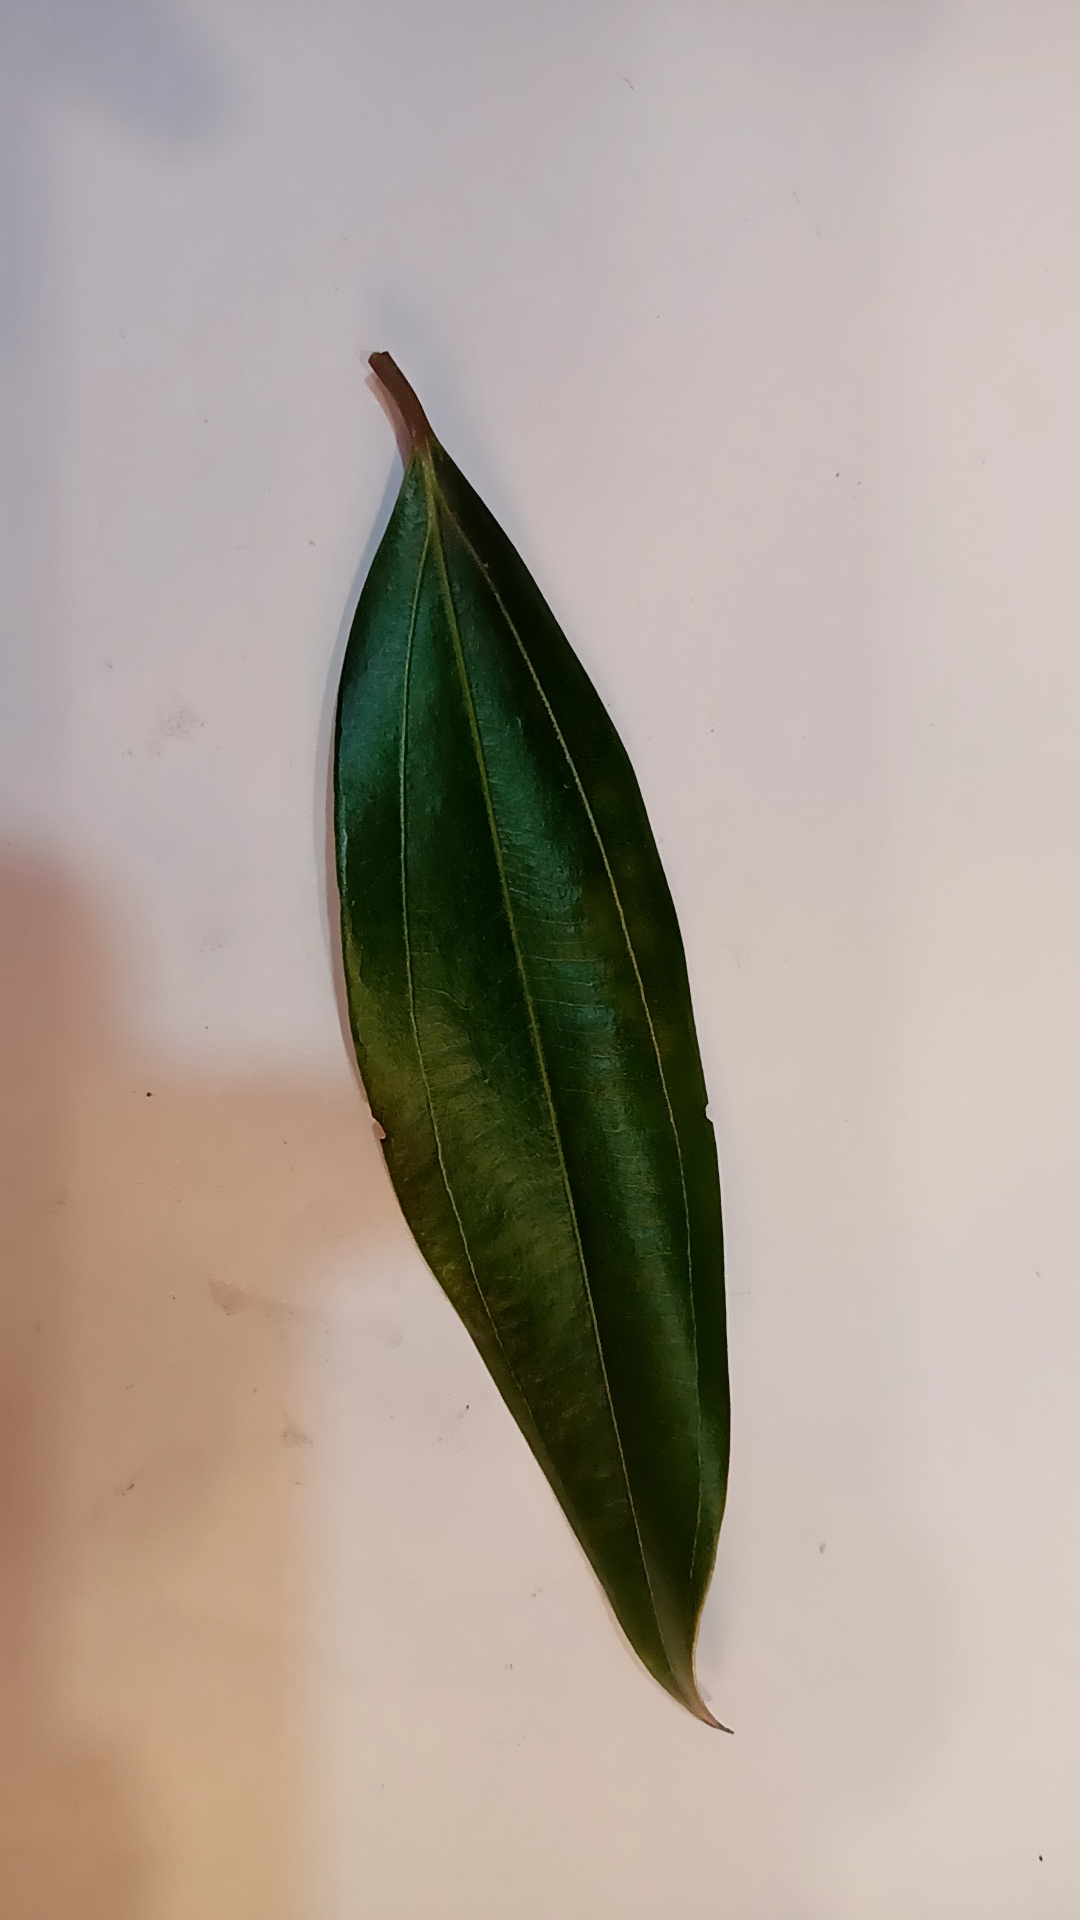
Label: Healthy